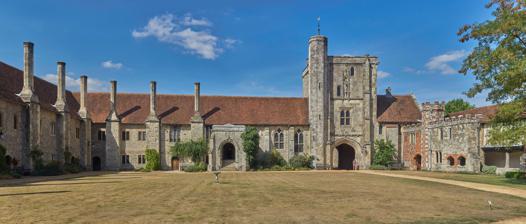
Building: Hospital of St Cross
Country: United Kingdom
Year built: 1450
Grade I listed almshouse in Winchester, Hampshire, United Kingdom For the hospital in Warwickshire, see Hospital of St Cross, Rugby . Hospital of St Cross The Hospital of St Cross Founded c. 1132–36 Founder Henry of Blois Legal status Charity Purpose Almshouse Location Winchester , England Master The Reverend Dominik Chmielewski Website hospitalofstcross.co.uk Listed Building – Grade I Designated 24 March 1950 Reference no. 1095374 The hospital and church seen from St Catherine's Hill The Hospital of St Cross and Almshouse of Noble Poverty is a medieval almshouse in Winchester , Hampshire , England . It has been described as "England's oldest and most perfect almshouse". Most of the buildings and grounds are open to the public at certain times. It is a Grade I listed building . History It was founded by Henry of Blois , Bishop of Winchester , grandson of William the Conqueror and younger brother to King Stephen in 1136. Architecture The church from the inner quadrangle Ambulatory entrance Inside the church at St Cross The building is constructed of stone and surrounds two quadrangles . The smaller Outer Quadrangle to the north consists of: the outer gate (16th century); the brewhouse (14th century); from the 15th century, the guest wing, kitchen (which had to produce food for thirteen poor men and 100 men at the gates); the porter's lodge and the three-storey Beaufort Tower of c. 1450. This has three niches above the arch, one of which still contains the weathered statue of Cardinal Beaufort , who was Bishop of Winchester , and the tower and spaces above the porter's lodge used to be the Master's lodging. Passing beneath the tower, the Inner Quadrangle is reached. The north range includes the 14th-century Brethren's Hall (which had to be large enough for the Brethren and 100 poor men), entered via a flight of steps in a stone porch. There is a timber screen with gallery above, within which is also a splendid timber roof, arch braced; a central hearth and a dais where the Master dined with the Brethren in the main part of the hall; and a wooden staircase leading to the Master's rooms in the south-east corner. The main set of two-storeyed lodgings are on the north-west and west sides of the quadrangle; these house the 25 inmates and are notable for the tall, regularly spaced chimneys and doorways, each leading to four sets of apartments. There used to be a corresponding range on the south side joined to the church, but this was demolished in 1789. The eastern or infirmary range is occupied by an ambulatory. The 12th-century and 13th-century church in the south-east corner is more like a miniature cathedral than a typical almshouse chapel. The building is stone-vaulted throughout, with transepts and a central tower. The walls are over a metre thick, made from stone from Caen , Dorset , and the Isle of Wight as well as local flint. The roof is lead . The building is in Transitional Norman / Gothic style. Started in 1135, the chancel was the first part, built two bays deep with aisles. This is typically Norman, with round-headed windows and much chevron ornament. But the main arches in the arcade and beneath the central tower are slightly pointed in the Gothic manner. The three-bay aisled nave and transepts continue the style. Between 1383 and 1385, a large tracery window was inserted in the west front, and the clerestory windows in the nave were enlarged and a north porch added. Several medieval encaustic tiles survive on the floor. There are also traces of medieval wall paintings . The stained glass is mainly 19th century. The font came from the nearby St Faith's Church , which was demolished in 1507. Charitable work The Wayfarer's Dole in 2004 The Hospital still provides accommodation for a total of 25 elderly men, known as "The Brothers", under the care of "The Master". They belong to either of two charitable foundations: those belonging to the Order of the Hospital of St Cross (founded around 1132) wear black trencher hats and black robes with a silver badge in the shape of a cross potent , while those belonging to the Order of Noble Poverty (founded in 1445) wear claret trencher hats and claret robes with a silver cardinal's badge in memory of Cardinal Beaufort . They are often referred to as the "Black Brothers" and the "Red Brothers". Brothers must be single, widowed or divorced, and over 60 years of age. Preference is given to those in most need. They are expected to wear their robes and attend daily morning prayers (Matins) in the Chapel. The Hospital continues an ancient tradition in the "Wayfarer's Dole", which consists of a small horn cup of ale and a piece of bread. The dole was started by a Cluniac monk and can be obtained by anyone who asks at the Porter's Lodge. Media The hospital was used in the filming of The Day of the Triffids , and in the BBC adaptation of Wolf Hall . It was also featured on Songs of Praise . Masters of the Hospital List of Priests - Masters of the Hospital of St Cross: Robert of Limesia ( c. 1132– c. 1171) William ( c. 1171– c. 1185) Robert (1185–1204) Alan de Stoke (1204–1234) Humphrey de Myles/Millers (c.1235–1241) Henry de Secusia (1241–1248) Geoffrey de Ferringhes (1248–c.1260) Thomas of Colchester (c.1260–c.1268) Stephen de Wotton (c.1268–1289) Peter de Sancta Maria (1289–1295) William de Wedlyng (1296–1299) Robert of Maidstone (c. 1300–1321) Geoffrey de Welleford (1321–1322) Bernard de Asserio/Assier (1322–1332) Peter de Galiciano (1332–1335) William of Edington (1335–1345) Raymund de Pelegrini (1345–1346) Walter de Wetgang (1346–1346) Richard de Lutteshall (1346–1346) John of Edington (1346–1348) William de Frlee (1348–1349) John of Edington (re-collated 1349–1366) William de Stowell (1366–1368) Richard de Lyntesford (1368–1370) Roger de Cloune (1370–1374) Nicholas of Wykeham (1374–1383) John Campden (1383–1410) John Forest (1410–1425) Thomas Forest (1425–1463) Thomas Chandlers S.T.P. (1463–1465) William Westbury S.T.B. (1465–1473) Richard Harward LL.D. (1473–1489) John Lychefield LL.D. (1489–1492) Robert Sherborne (1492–1508) John Claymund (1508–1524) John Innocent LL.D. (1524–1545) William Meadow M.A. (1545–1557) John Leffe LL.D. (1557–1557) Robert Reynolds LL.D. (1557–1559) John Watson M.D. (1559–1583) Robert Bennett S.T.P. (1583–1603) Arthur Lake S.T.B. (1603–1616) Sir Peter Young Kt. (1616–1627) William Lewis S.T.P. (1627–1649) John Lisle Esq. (1649–1657) John Cooke Esq. (1657–1660) Richard Shute Esq. (1660–1660) William Lewis S.T.P. (re-instated 1660–1667) Henry Compton D.D. (1667–1675) William Harrison D.D. (1675–1694) Abraham Markland D.D. (1694–1728) John Lynch D.D. (1728–1760) John Hoadly LL.D. (1760–1776) Beilby Porteus D.D. (1776–1788) John Lockman D.D. (1788–1807) Francis North, 6th Earl of Guilford M.A. (1808–1829) Lewis Humbert M.A. (1855–1867) William Andrews M.A. (1868–1900) Hon. Alan Broderick M.A. (1901–1909) Francis Causton M.A. (1909–1928) Alfred Daldy M.A. (1928–1936) Charles Bostock M.A. (1936–1943) Oswald Hunt M.A. (1943–1952) Geoffrey Carlisle M.A. (1953–1970) Kenneth Felstead M.Sc. (1970–1979) Colin Deedes M.A. (1980–1992) Anthony Outhwaite B.Sc. (1993–2005) James Bates (2005–2009) Michael Harley M. Phil. (2009–2011) Reginald Sweet B.A. (2011–2020) Terry Hemming M.A. (2020–2022) Dominik Chmielewski M.A. (2022–Present) References